The Body of Christopher Creed

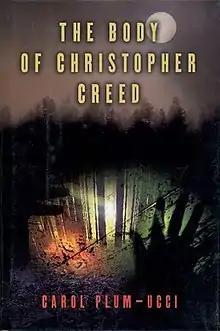
First edition

The Body of Christopher Creed is a young adult novel by Carol Plum-Ucci. It tells the story of a high school student whose life is unravelled when he tries to solve the mystery of a classmate's sudden disappearance. The novel won the Michael L. Printz Honor Book Award.